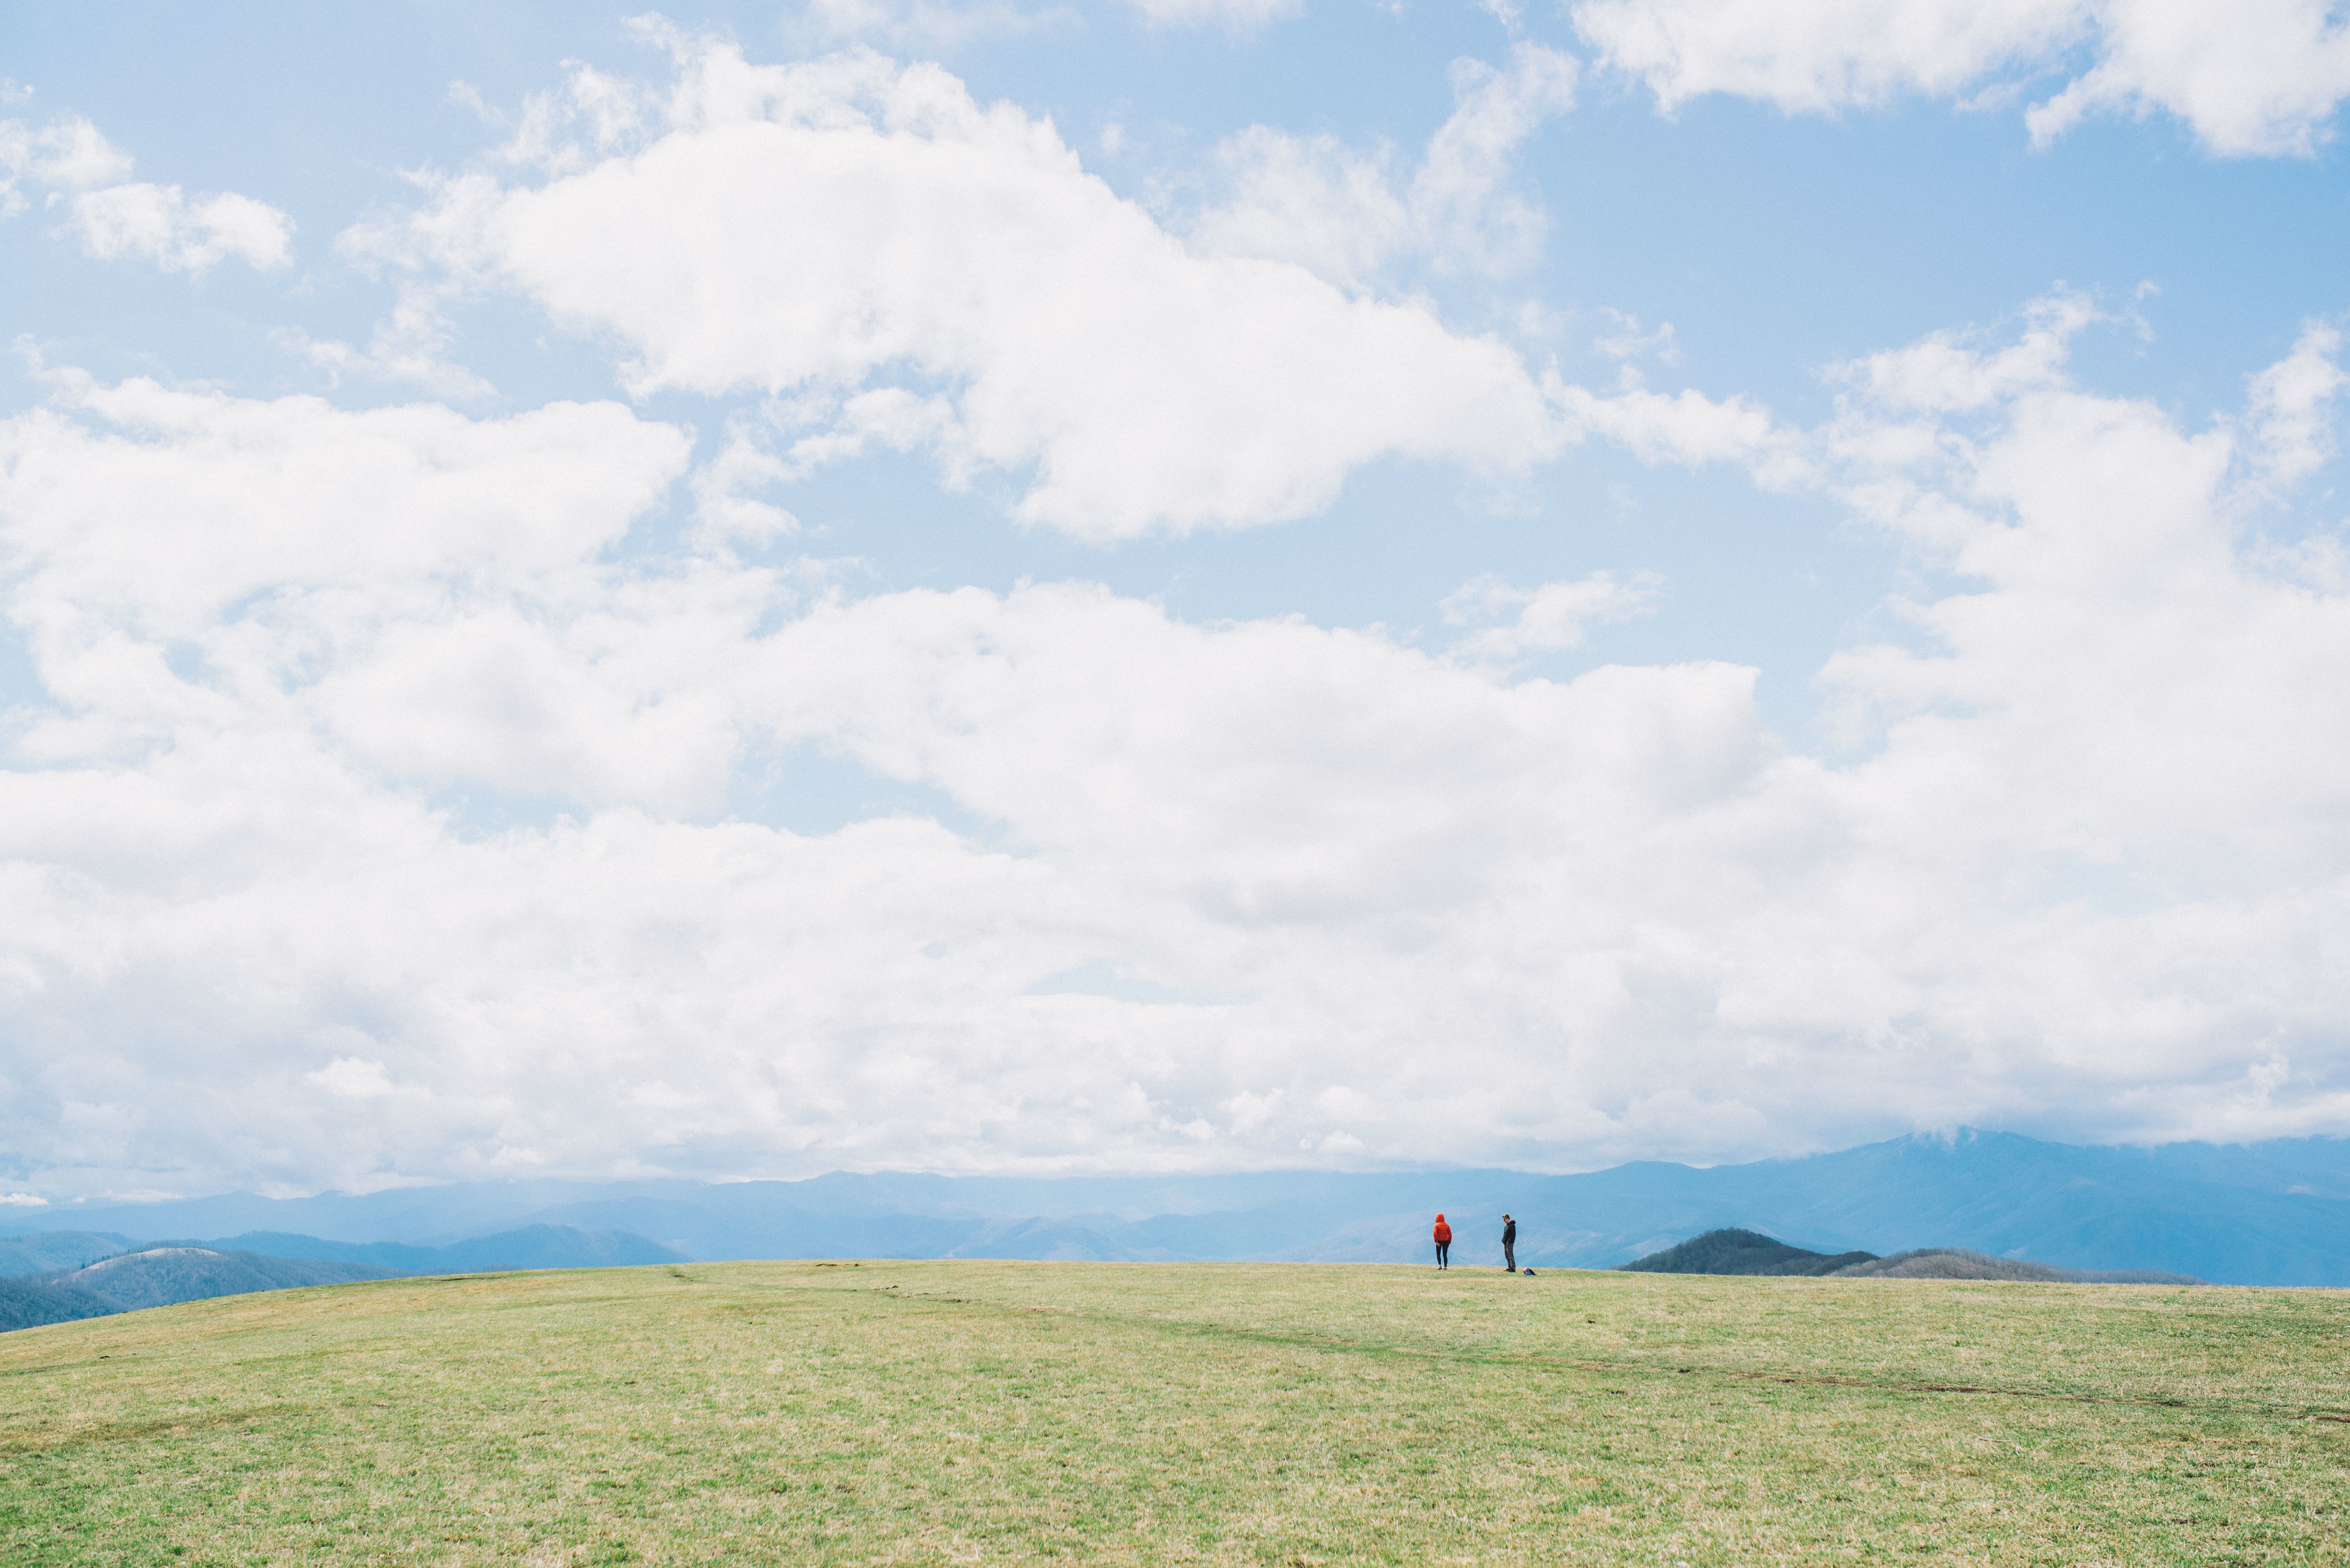
sea, coast, grass, horizon, mountain, cloud, sky, field, meadow, prairie, hill, pasture, plain, grassland, plateau, habitat, ecosystem, steppe, natural environment, geographical feature, atmosphere of earth